Simone Tebet

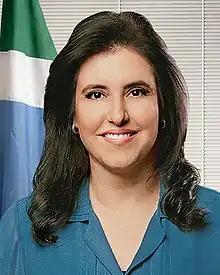
Tebet's official Senate portrait in 2017

In the 2014 parliamentary elections, Tebet ran for senator for Mato Grosso do Sul, being elected on October 5. She was sworn in as senator on February 1, 2015.